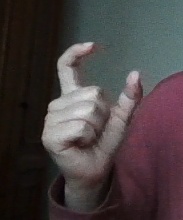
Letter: nun